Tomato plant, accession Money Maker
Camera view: bottom (45 deg); turntable rotation: 60 degrees
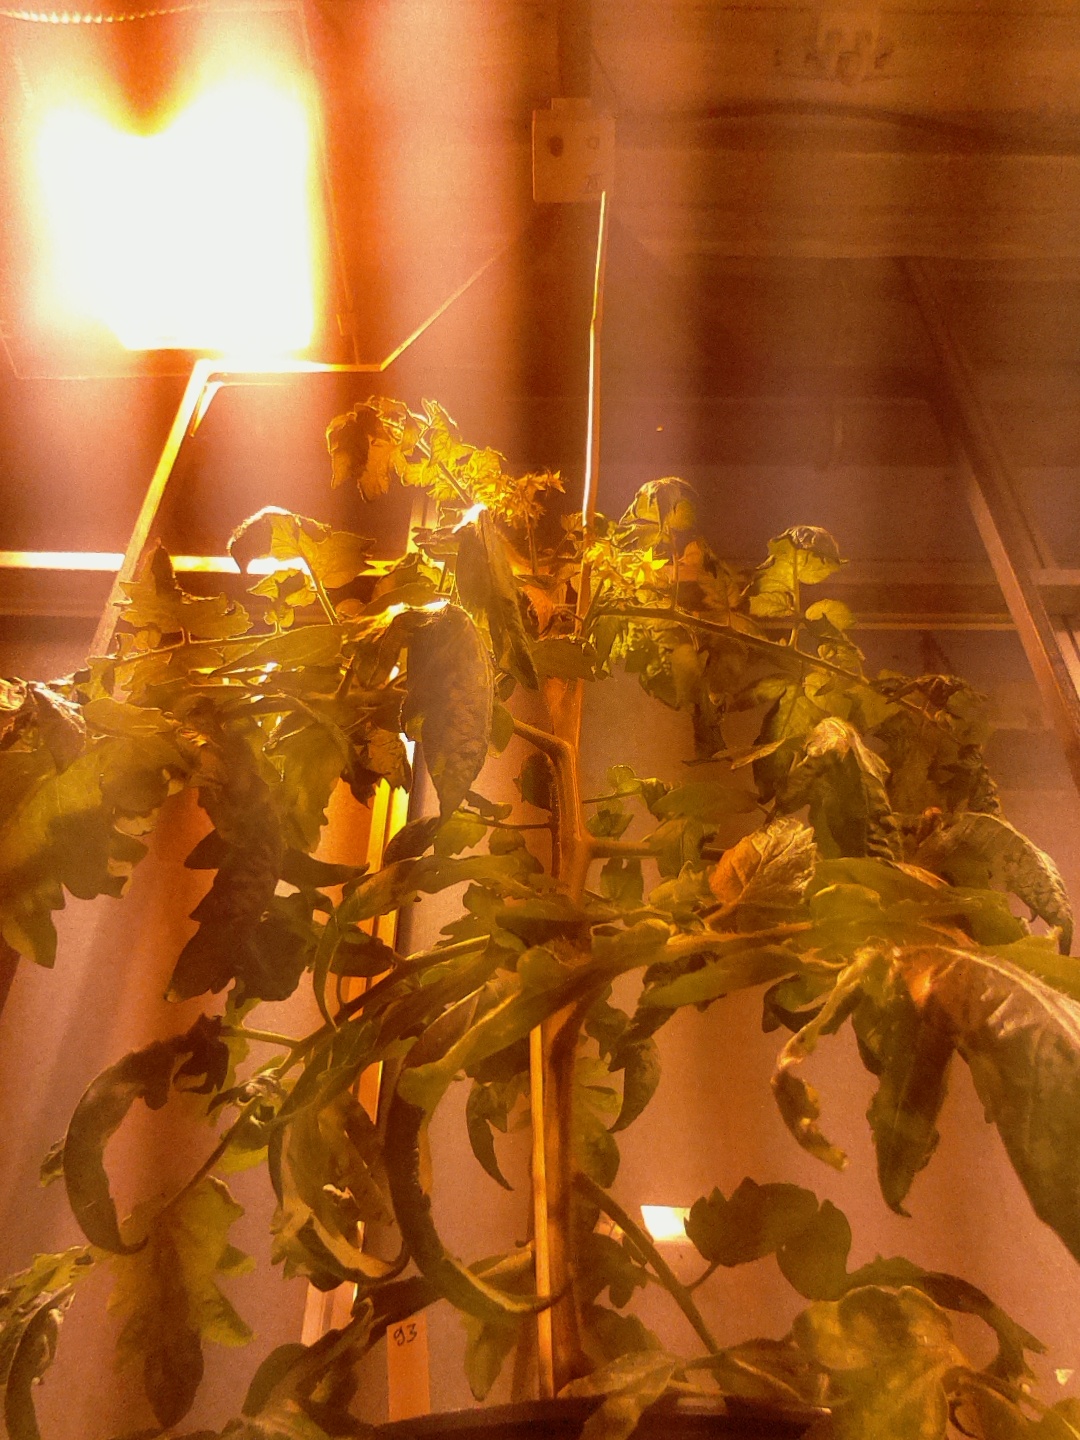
BBCH growth stage 68: Full flowering, 80%-90% of flowers open, more petals falling